Ephraim Smith House

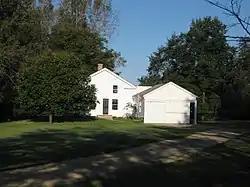
East elevation, Ephraim Smith House

The Ephraim Smith House is an 1845 Greek Revival house in the village of Sugar Grove, Illinois, United States. The house was built by Ephraim Smith, a millwright from Vermont. It is the only example of a wood framed Greek Revival rural house in Kane County that remains in its unaltered state. The house has, however, been moved from its original location. The Ephraim Smith House was added to the U.S. National Register of Historic Places in 1980.